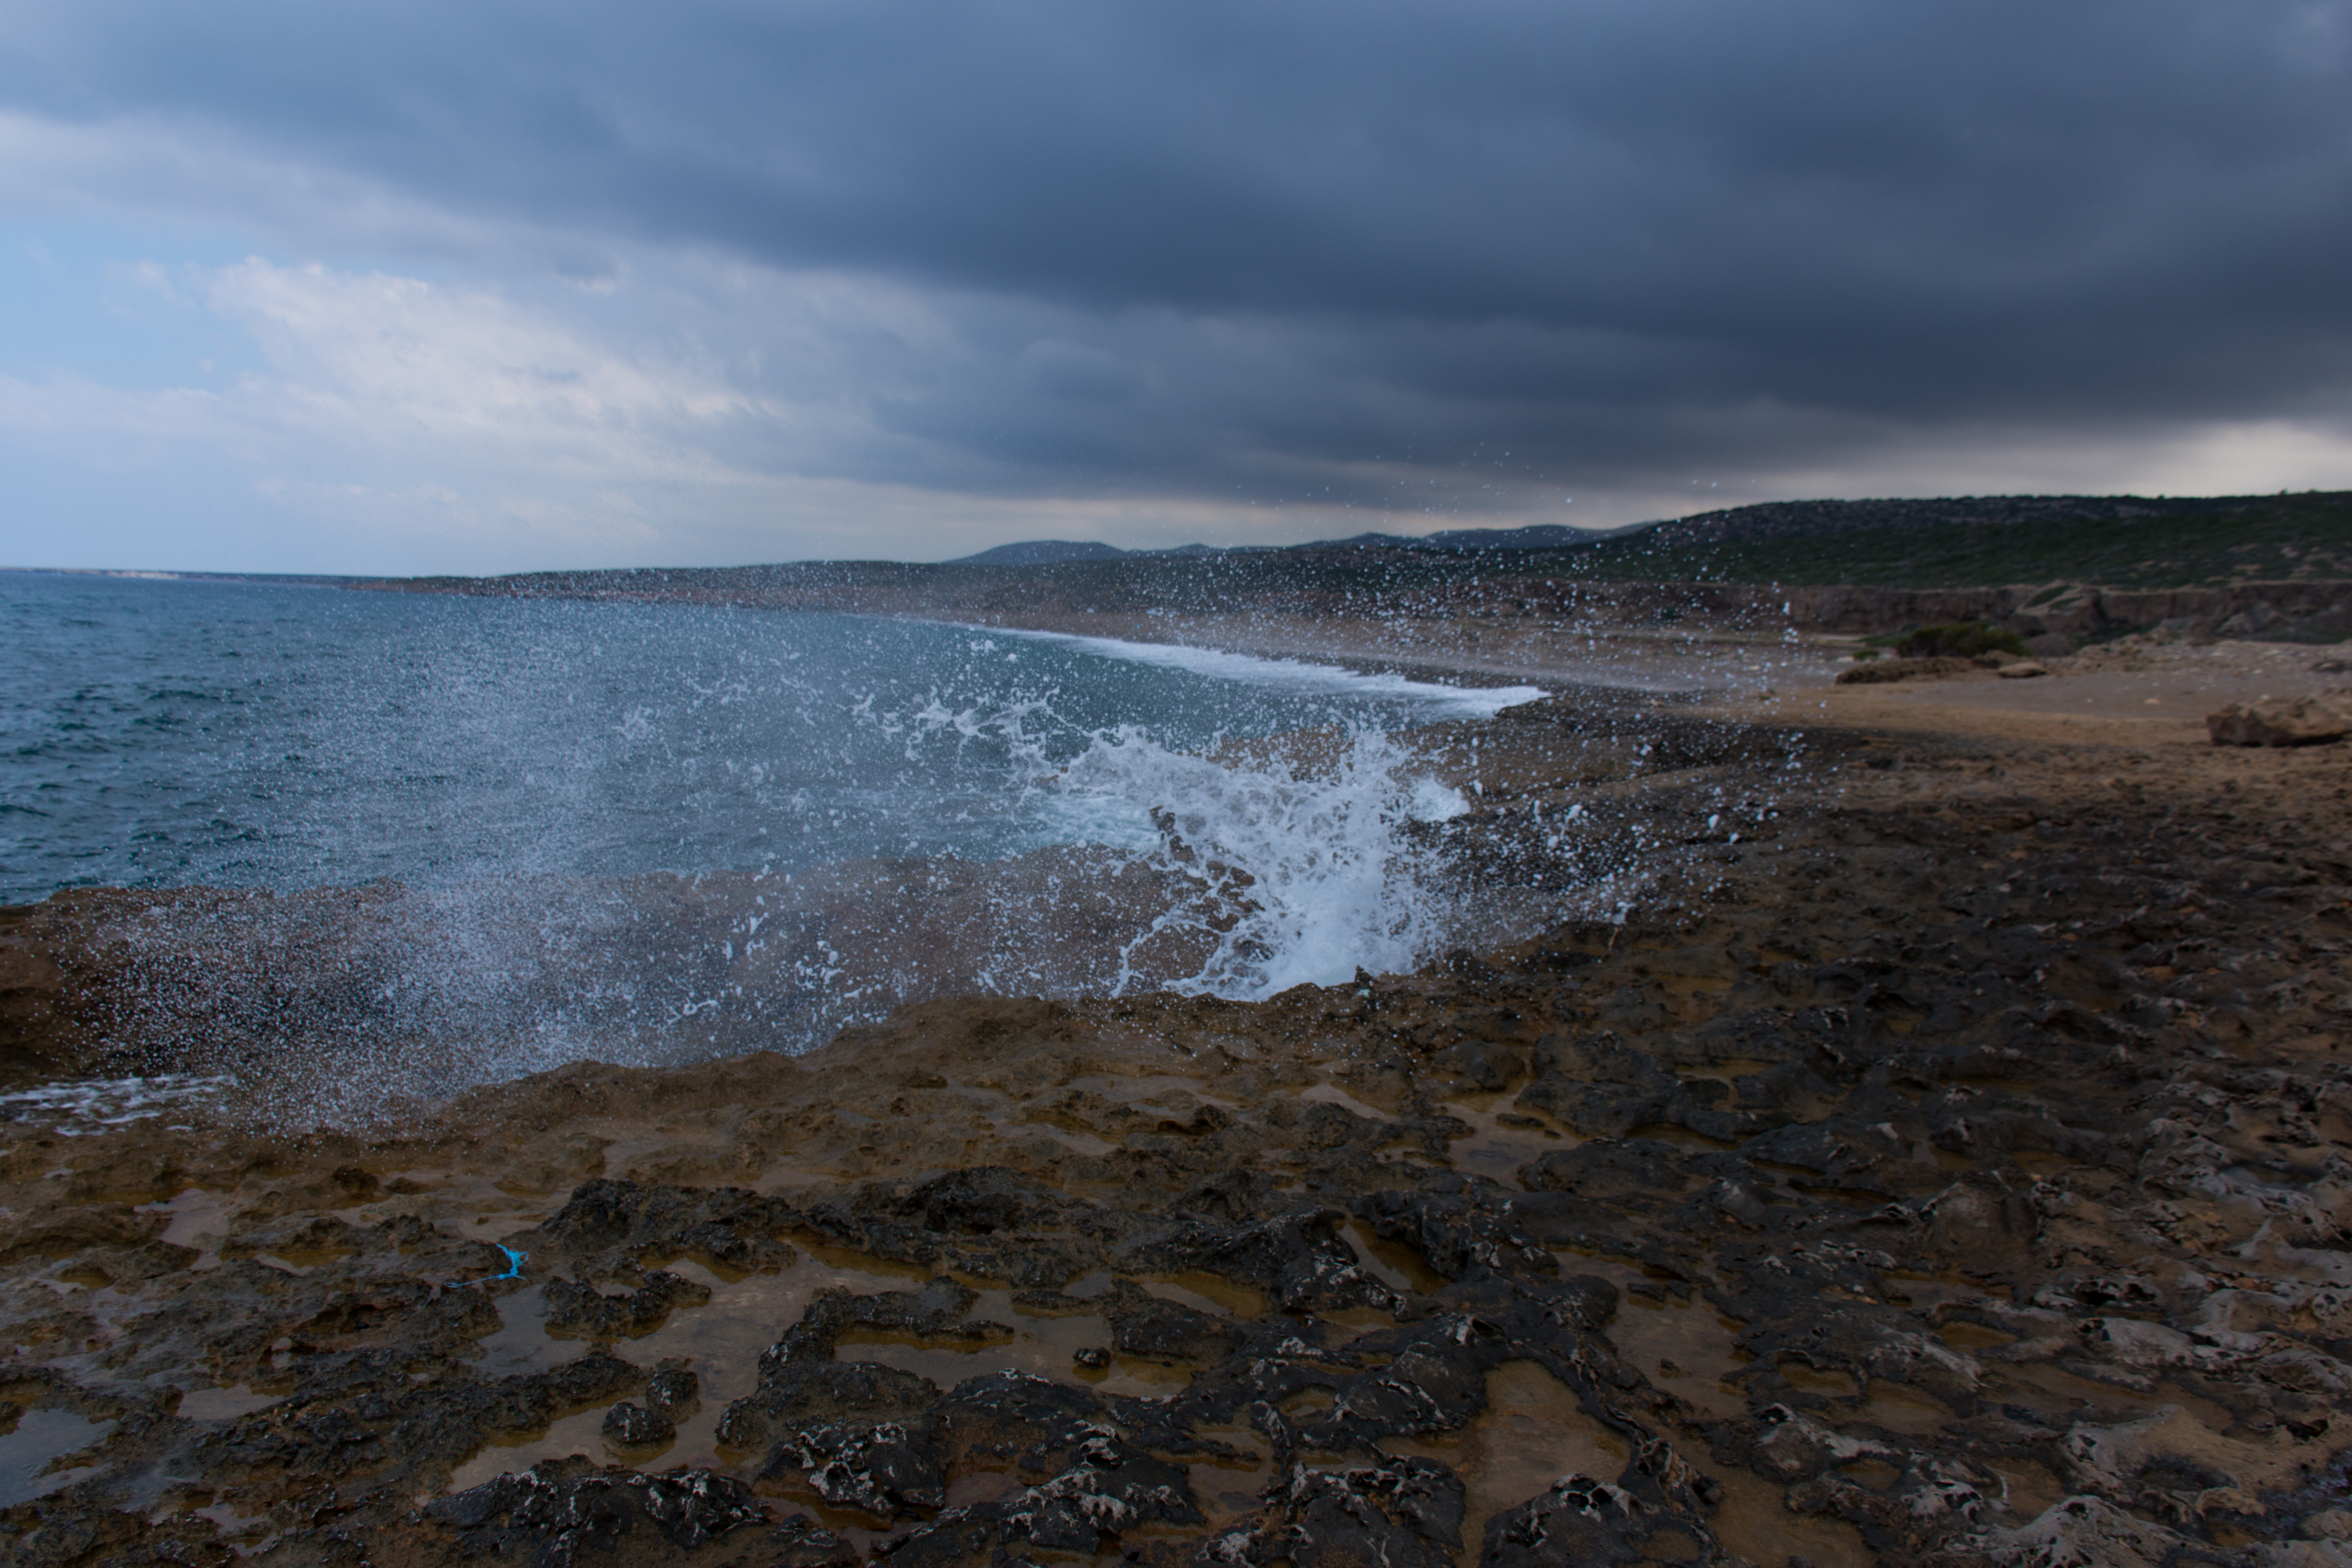
mediterranean, nature, ocean, sea, sky, landscape, cyprus, paphos, body of water, shore, coast, water, coastal and oceanic landforms, cloud, wave, horizon, wind wave, headland, geological phenomenon, loch, terrain, rock, beach, meteorological phenomenon, cliff, cape, calm, promontory